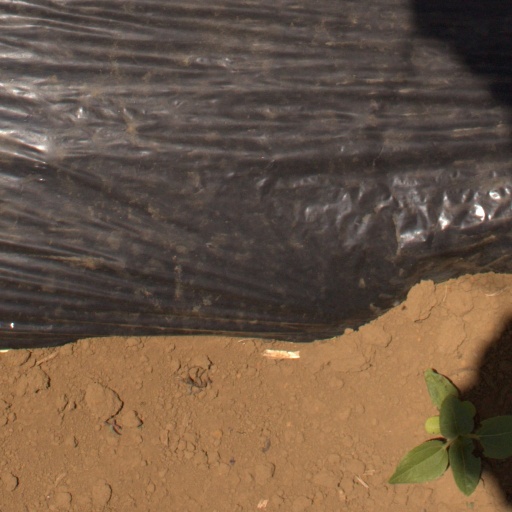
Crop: Jerusalem artichoke